Ancient walls of Durrës

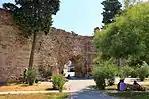
The Ancient walls of Durrës

The ancient walls of Durrës (Albanian: Muret e lashta të Durrësit) are ancient fortified walls in Albania. They were built from the 3rd century to the 5th century AD by the Byzantines to protect the city of Durrës from possible invasion of foreign conquerors. The walls attracts many tourists each year.